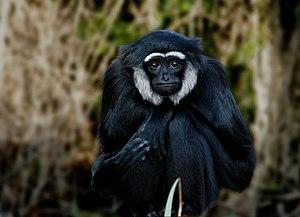
Le Gibbon agile ou Ungko est une espèce de primate de la famille des hylobatidés ou gibbons.
Sumatra est une île de l'Ouest indonésien située sur l'équateur. Son nom vient de Samudra, la capitale du sultanat de Pasai dans le nord de l'île. Avec ses 473 481 km², elle est la septième plus grande île au monde, et d'une surface légèrement supérieure à la Papouasie-Nouvelle-Guinée et à la Suède. Le dernier recensement comptait 50 365 538 habitants.